Hollow City (film)

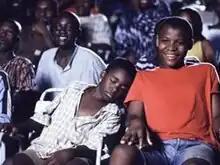
Still

Hollow City ("Na Cidade Vazia") (2004) is the first full-length movie directed by Angolan-born director Maria João Ganga. The film is one of the first to be produced in Angola since the end of the civil war, and the first film produced by an Angolan woman. Filming was done on location in Luanda, Angola. International versions of the film are in the Portuguese language with English subtitles.